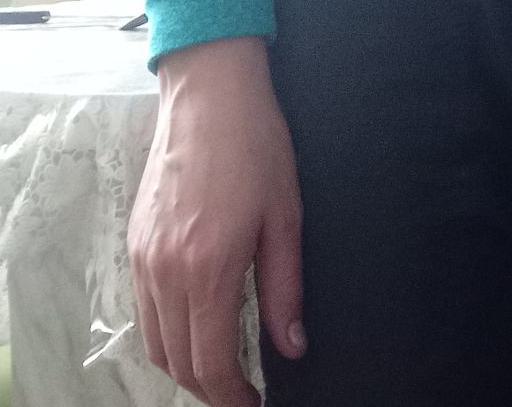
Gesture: no_gesture